Origin (manga)

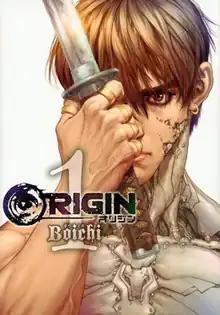
First volume cover, featuring Origin

Origin (stylized in all caps) is a Japanese manga series written and illustrated by Boichi. It was serialized in Kodansha's manga magazine "Weekly Young Magazine" from September 2016 to February 2019, with its chapters collected in ten volumes. In 2019, "Origin" won the Grand Prize at the 22nd Japan Media Arts Festival.